The Inheritance Cycle

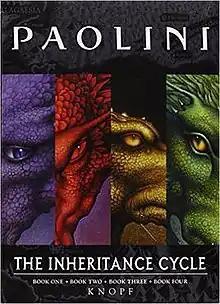
Cover of "The Inheritance Cycle" collection

The Inheritance Cycle is a tetralogy of young adult high fantasy novels written by American author Christopher Paolini. Set in the fictional world of Alagaësia, the novels focus on the adventures of a teenage boy named Eragon and his dragon, Saphira, as they struggle to overthrow the evil king Galbatorix. The series was originally intended to be a trilogy (named the "Inheritance Trilogy") until Paolini announced on October 30, 2007, while working on the third novel, that he believed the story was too complex to conclude in just three books.